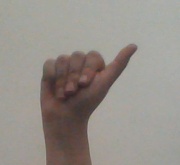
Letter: dhad